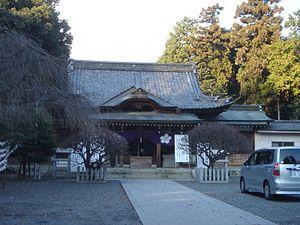
Le Nagara Tenjin-jinja est un sanctuaire shinto situé dans le quartier de Nagara de la ville de Gifu, préfecture de Gifu au Japon. C'est un tenman-gū consacré au culte de Sugawara no Michizane.